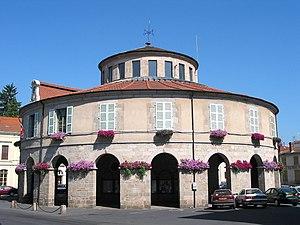
Ambert (Puy-de-Dôme, France), l'hôtel de ville.
Pierre Pourrat, né en 1758, mort en 1835, est un administrateur et homme politique français, sous-préfet puis député.
Ambert est une commune française située dans le département du Puy-de-Dôme, en région d'Auvergne-Rhône-Alpes.
Cet article recense une partie des monuments historiques du Puy-de-Dôme, en France.